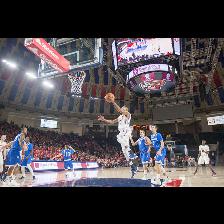
Label: Human